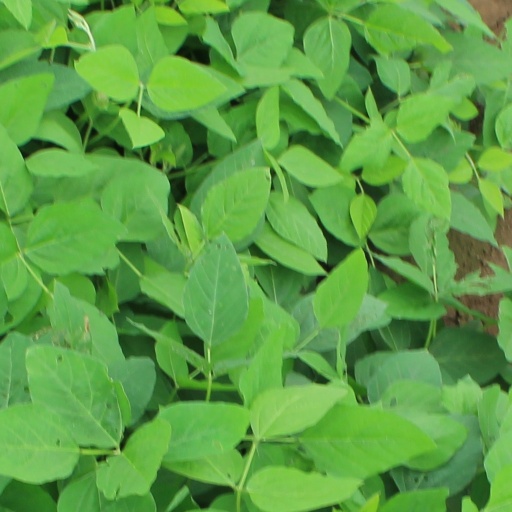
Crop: soybean